Gholam-Hossein Esmaeili

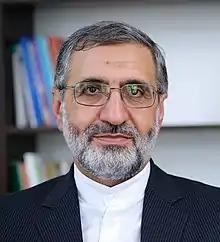
Esmaeili in 2021

Gholam-Hossein Esmaeili (Persian: غلامحسین اسماعیلی; born 1965) is an Iranian lawyer and politician. He served as the chief of staff of the president of Iran since 8 August 2021 until 28 July 2024.